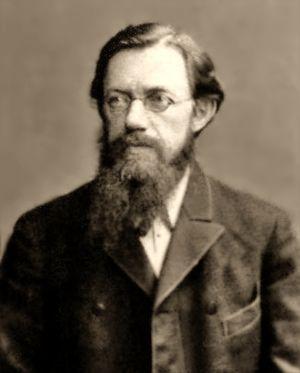
Jan Stanisław Franciszek Czerski, né en 1845 et mort en 1892, est un paléontologue, géologue, géographe et explorateur polonais. Il fut exilé dans la région de Transbaikalie pour la participation à l'insurrection polonaise de 1861-1864.